Isaiah Berlin

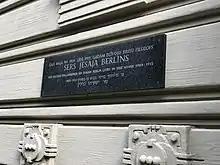
Plaque marking what was once Berlin's childhood home (designed by Mikhail Eisenstein) in Riga, engraved in Latvian, English, and Hebrew with the tribute "The British philosopher Sir Isaiah Berlin lived in this house 1909–1915"

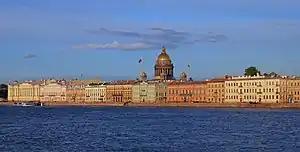
The Angliyskaya Embankment in Saint Petersburg, where Berlin lived as a child during the Russian Revolutions

Isaiah Berlin was born on 6 June 1909 into a wealthy Jewish family, the only son of Mendel Berlin, a timber trader (and a direct descendant of Shneur Zalman, founder of Chabad Hasidism), and his wife Marie ("née" Volshonok). His family owned a timber company, one of the largest in the Baltics, as well as forests in Russia, from where the timber was floated down the Daugava river to its sawmills in Riga. As his father, who was the head of the Riga Association of Timber Merchants, worked for the company in its dealings with Western companies, he was fluent not only in Yiddish, Russian, and German, but also in French and English. His Russian-speaking mother, Marie (Musya) Volshonok, was also fluent in Yiddish and Latvian. Isaiah Berlin spent his first six years in Riga and later lived in Andreapol (a small timber town near Pskov, effectively owned by the family business) and Petrograd (now St Petersburg). In Petrograd, the family lived first on Vasilevsky Island and then on Angliiskii Prospekt on the mainland. On Angliiskii Prospekt, they shared their building with other tenants, including an assistant Minister of Finnish affairs namned Ivanov, Princess Emeretinsky, and the composer Maximilian Steinberg with his wife Nadezhda Rimskaya-Korsakova, the daughter of Nikolai Rimsky-Korsakov. With the onset of the October Revolution of 1917, the fortunes of the building's tenants were rapidly reversed, with both Princess Emeretinsky and Rimsky-Korsakov's daughter soon being made to stoke the building's stoves and sweep the yards. Berlin witnessed the February and October Revolutions both from his apartment windows and from walks in the city with his governess, where he recalled the crowds of protesters marching on the Winter Palace Square.